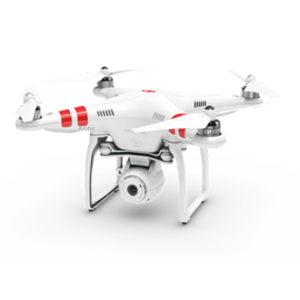
Phantom est une série de drone développés par la société chinoise de technologies DJI.